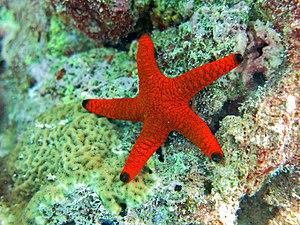
Une étoile de mer indienne (Fromia indica), aux Maldives (Landaagiraavaru, atoll de Baa).
Les Deutérostomiens forment un super-embranchement d'animaux bilatériens réunissant principalement les chordés, les échinodermes et les hemichordés. Il s'agit d'un groupe-frère du clade des protostomiens, avec lequel ils forment le taxon des néphrozoaires.
Fromia indica, communément nommé Étoile de mer indienne, est un échinoderme qui appartient à la famille des Goniasteridae.
Les Goniasteridae sont une famille d'étoiles de mer de l'ordre des Valvatida.